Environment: real
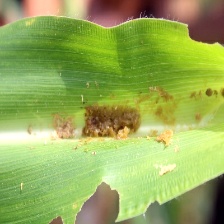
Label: fall_armyworm